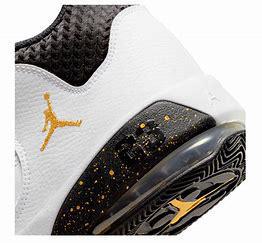
Brand: Jordan
Model: Max Aura 3